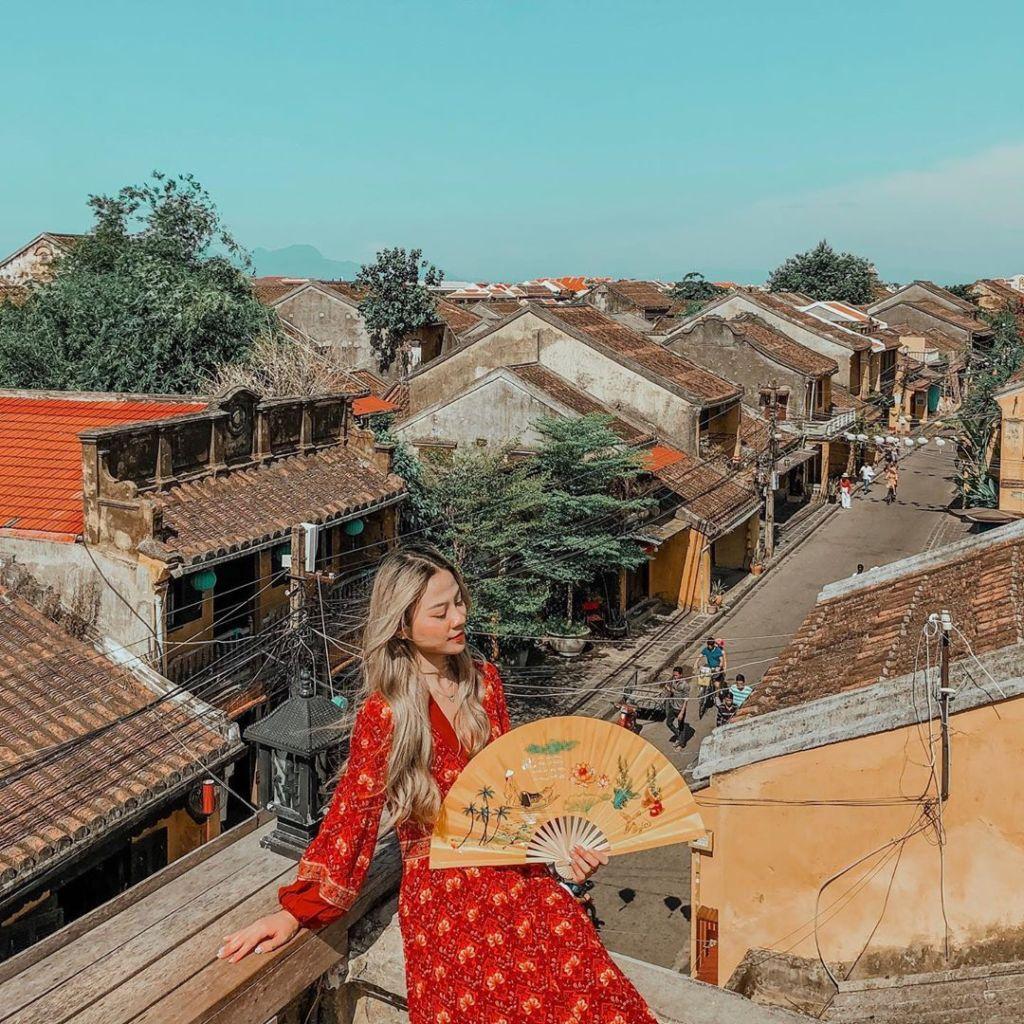
có một cô gái mặc áo dài đỏ và cầm một chiếc quạt đang xuất hiện trong bức ảnh